AGCO

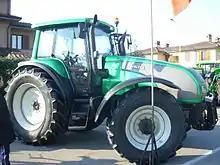
Valtra T170 tractor, in 2008

2006 saw a re-focusing of the various brands and subsidiaries, and the reduction of individual brands. AGCO announced plans to combine some, and make some only part of a larger brand, or co-branding. Examples include the Massey Ferguson 9635 Hesston self-propelled swather, and the AGCO 9365 Hesston self-propelled swather. Challenger has seen further expansion with the further consolidation of the AgChem brand into Challenger, and the introduction of Agritalia built tractors and an articulated Challenger tractor. In August 2006, AGCO saw its first change in the position of chairman since its founding with the selection of Martin Richenhagen to succeed Robert Ratliff.